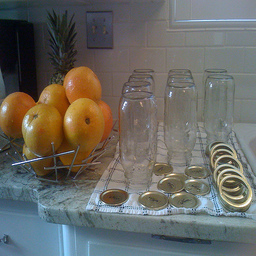
Label: Orange